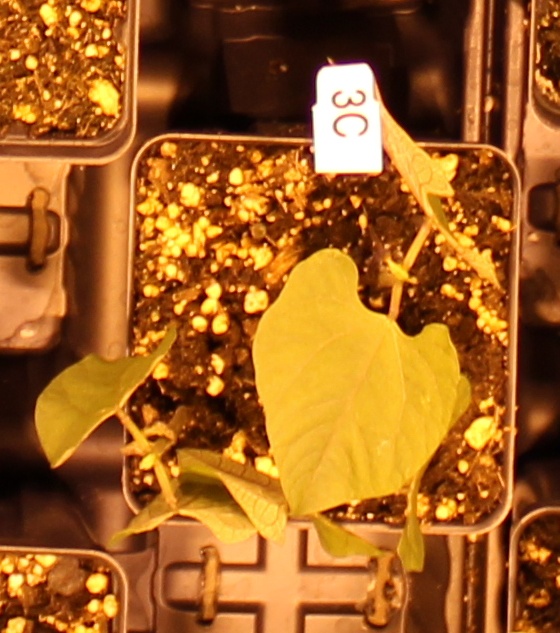
Label: Blackbean